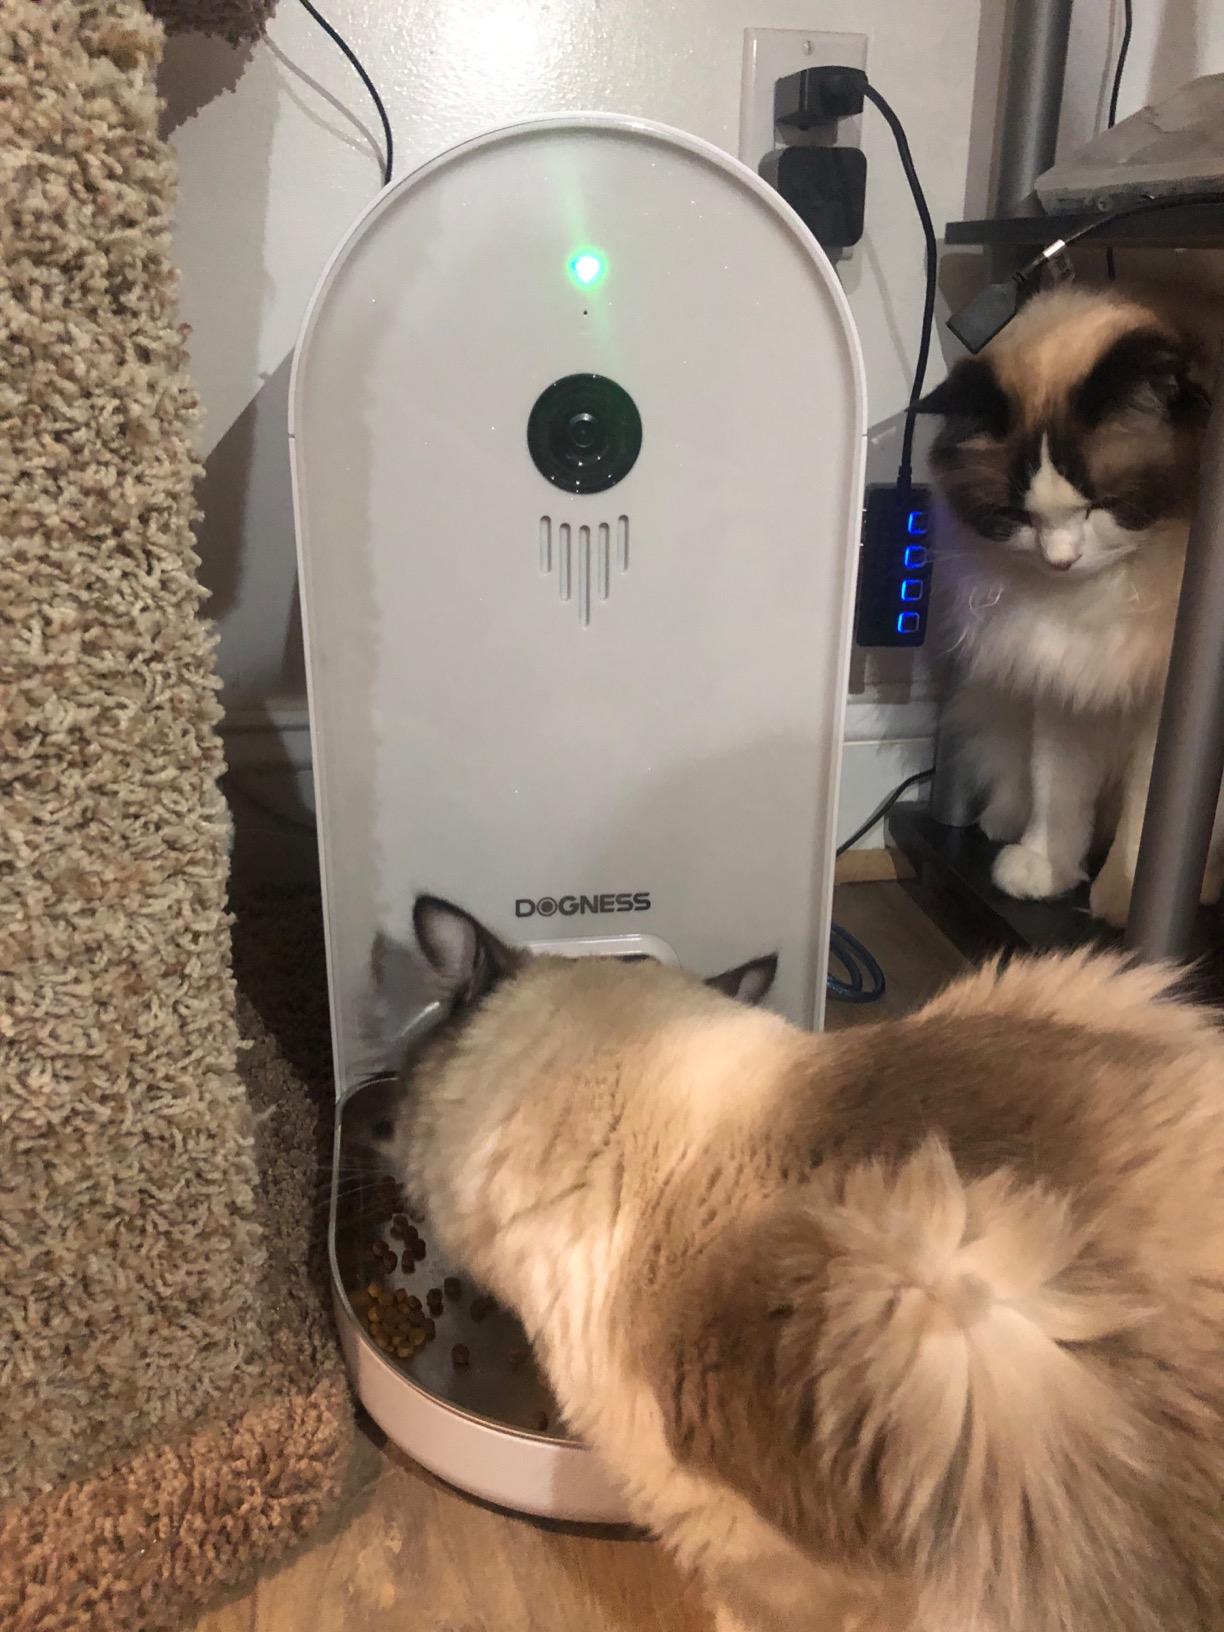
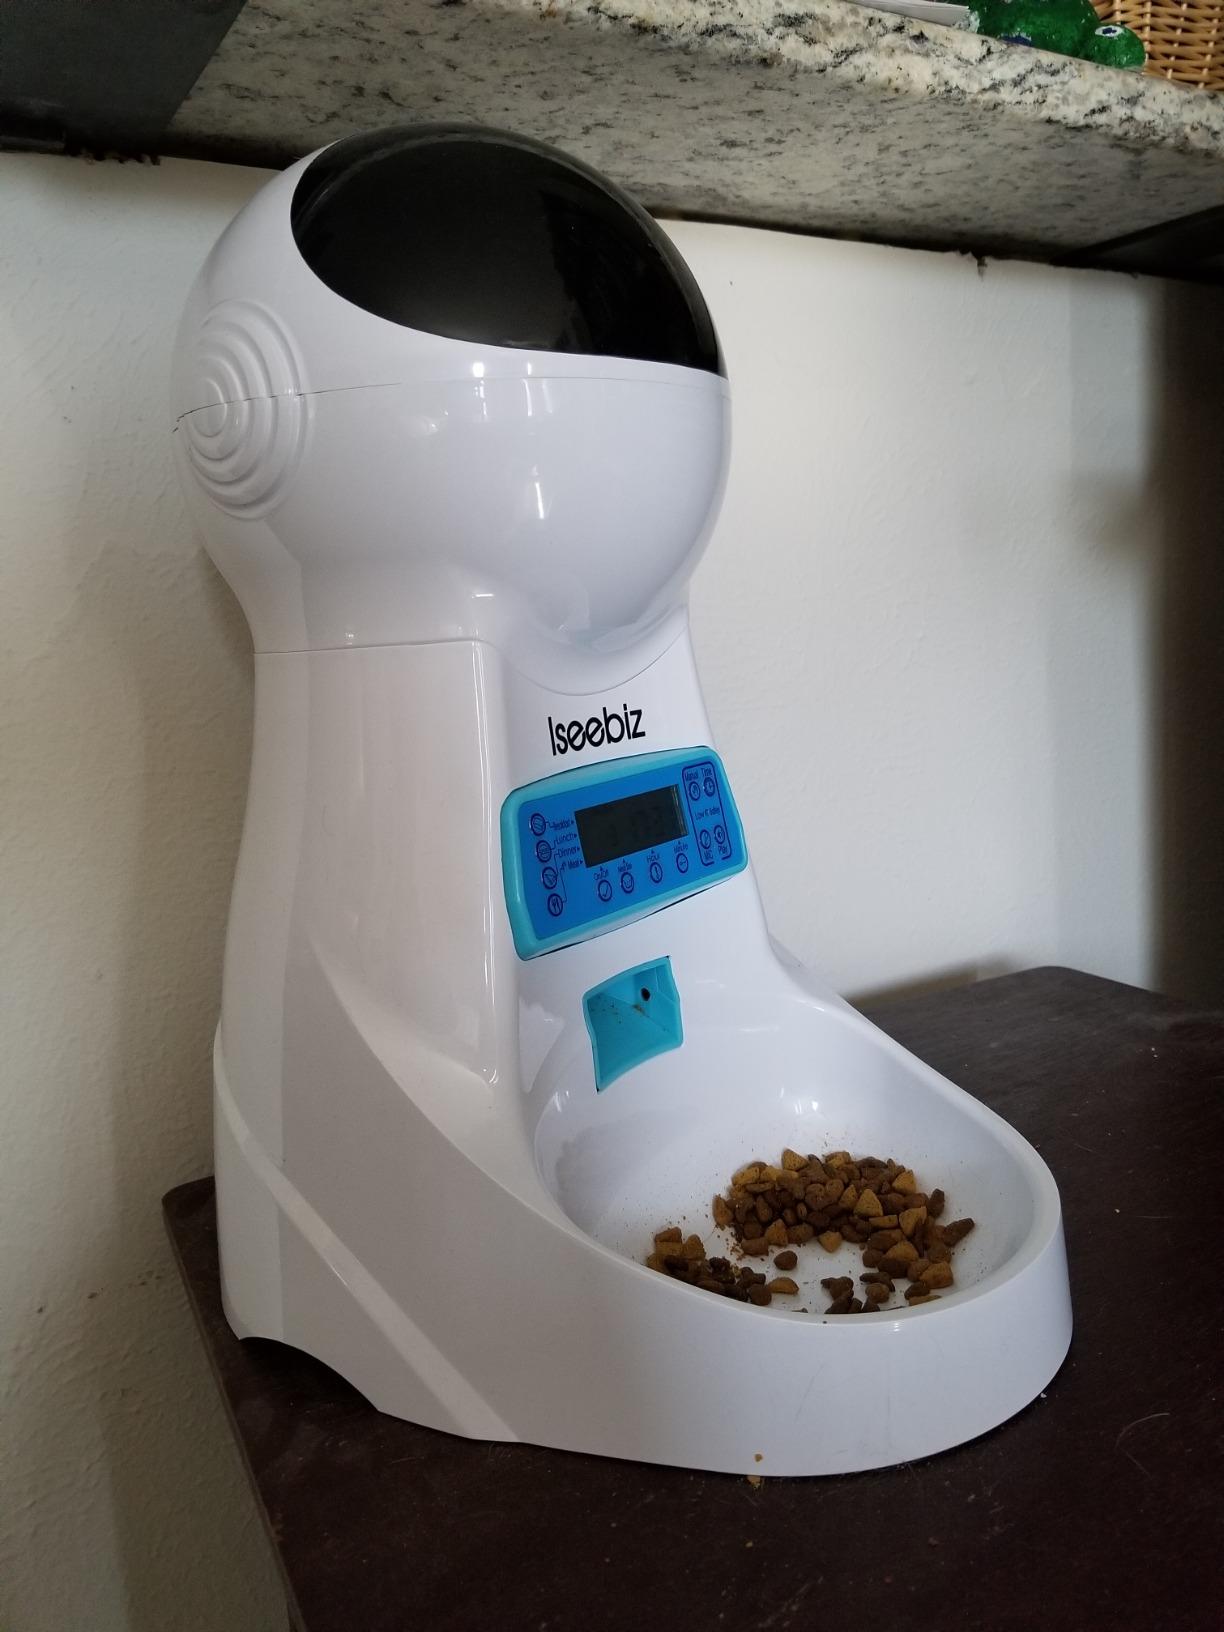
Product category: items_feeder
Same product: no